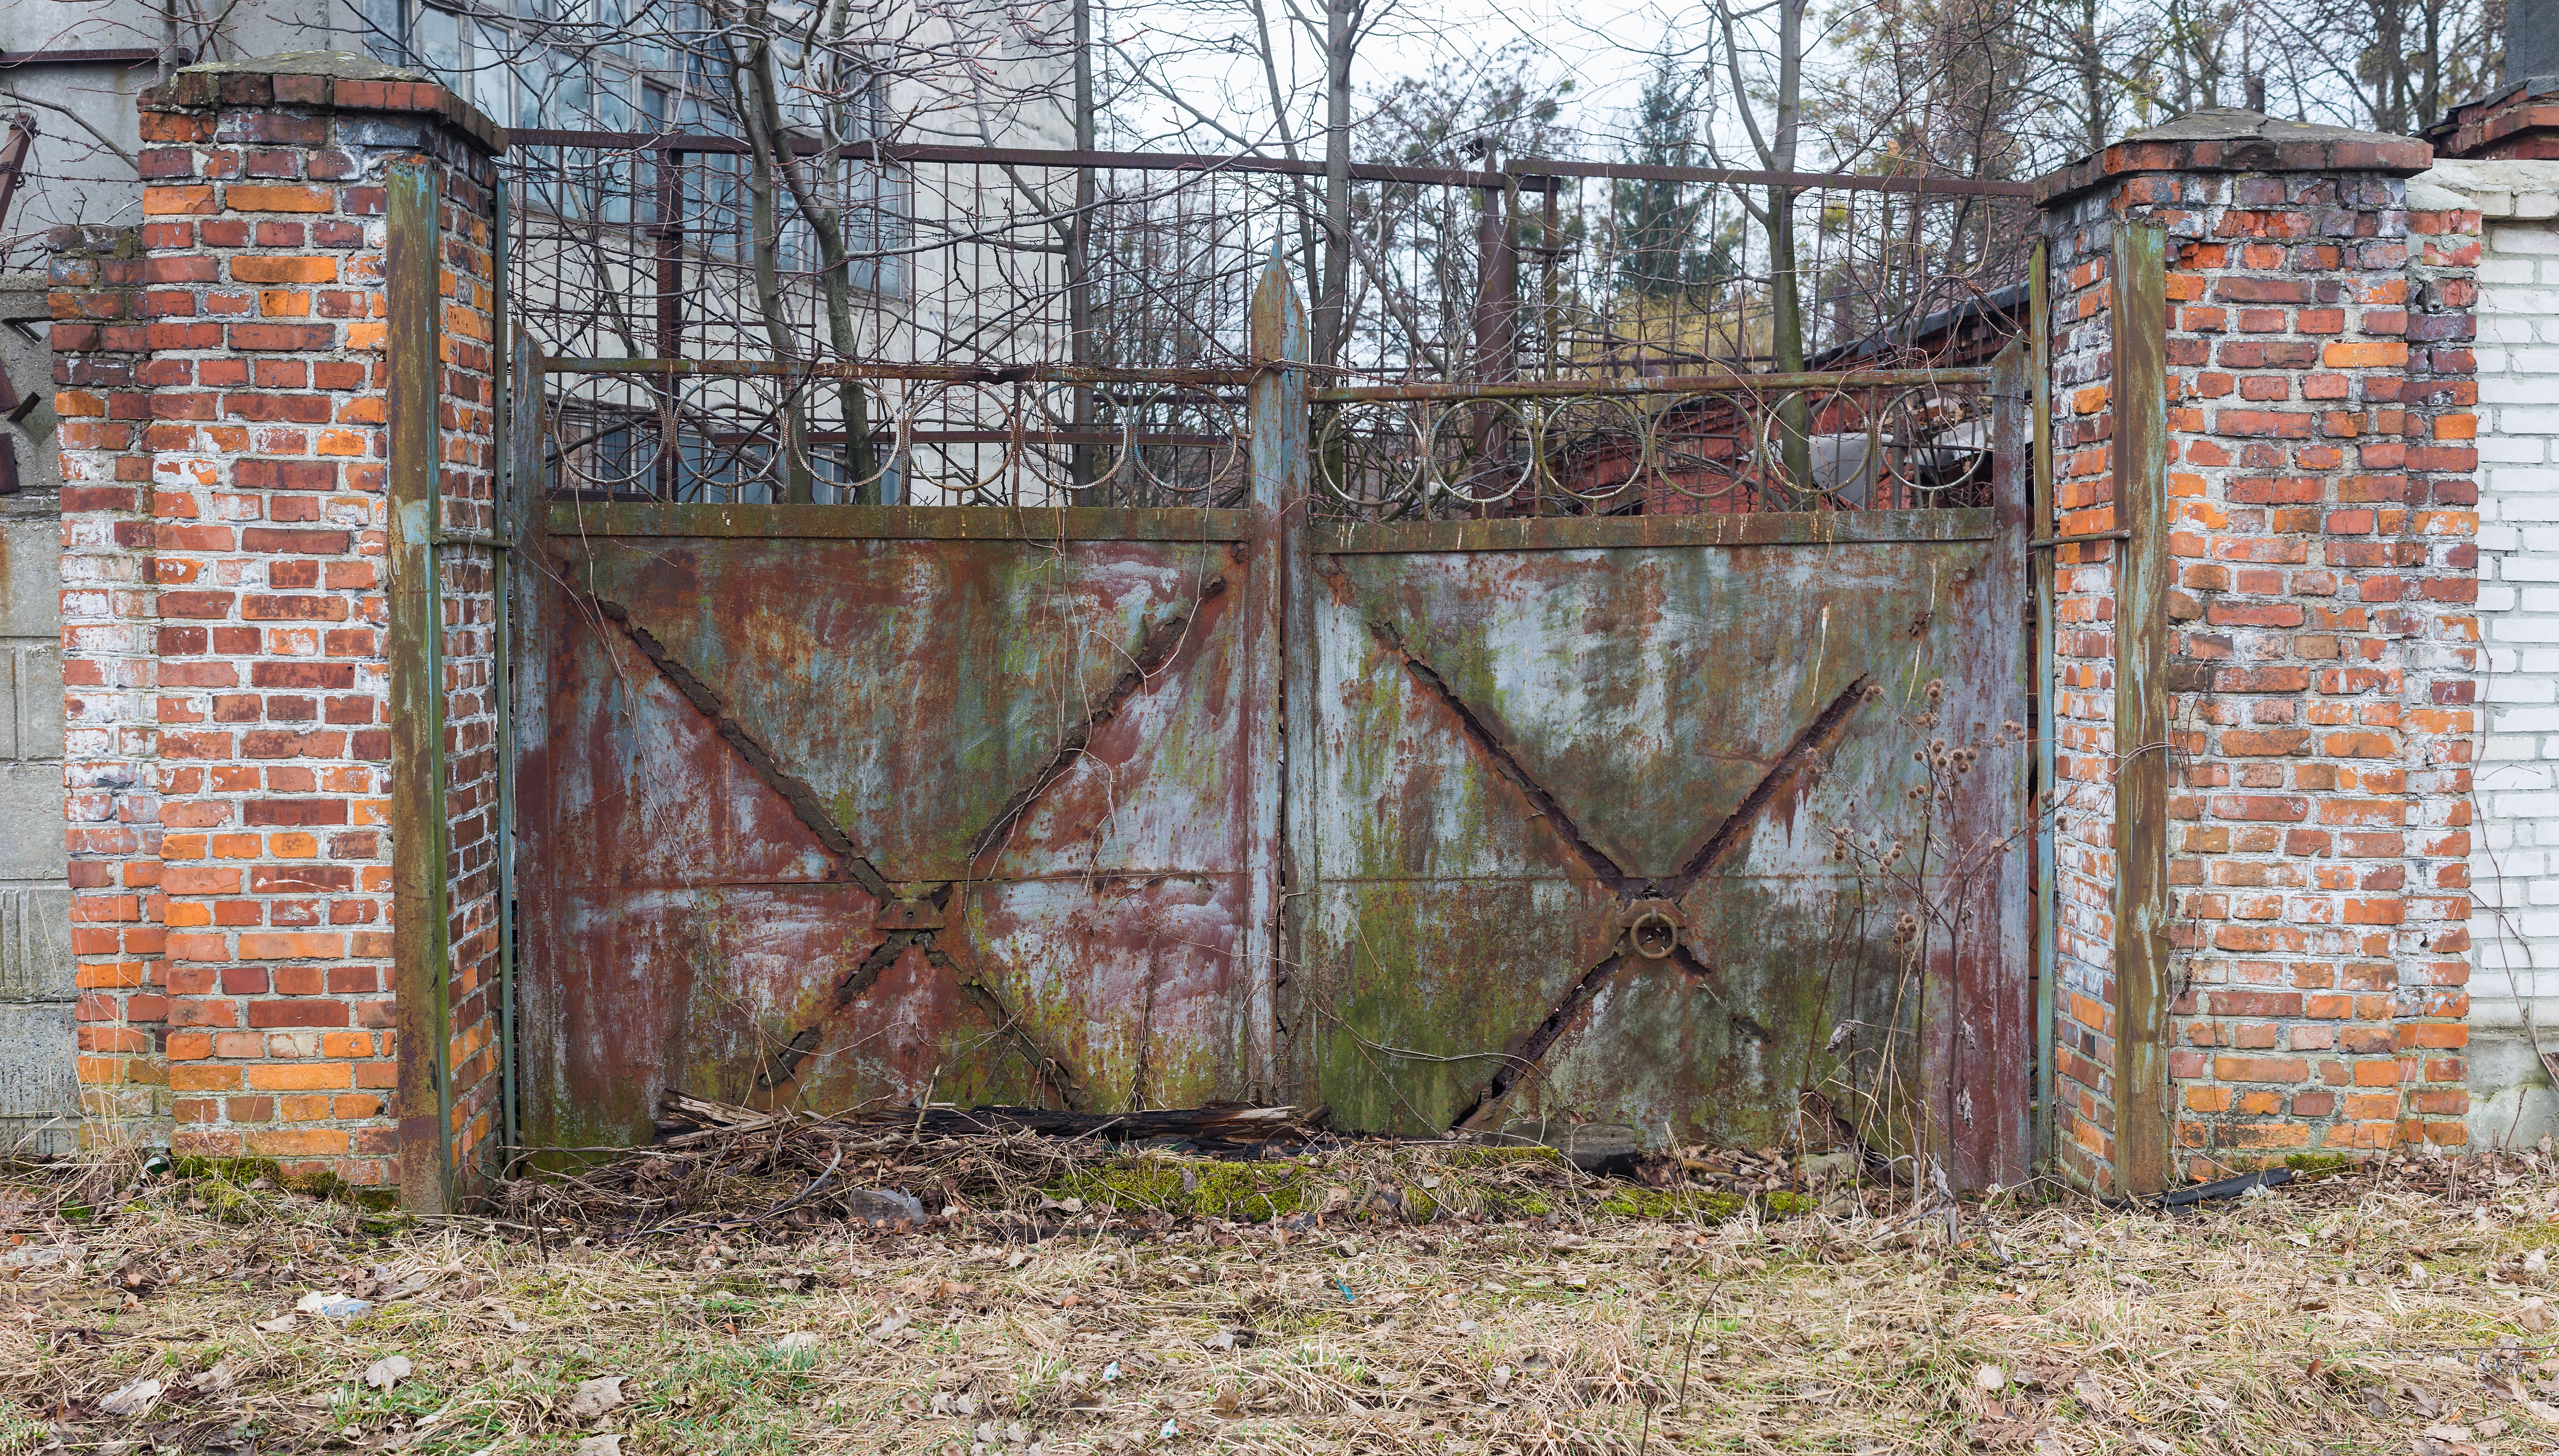
fence, plant, old, wall, gate, brick, ruins, rusty, doors, passage, closed, brickwork, simple, mess, economy, recession, closing, deadlock, stalker, the ruin, outdoor structure, home fencing, tail carried curled